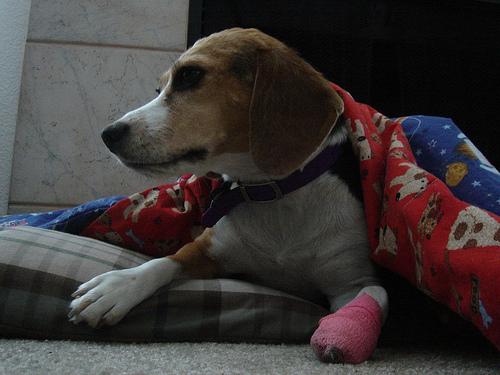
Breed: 276-n000113-beagle